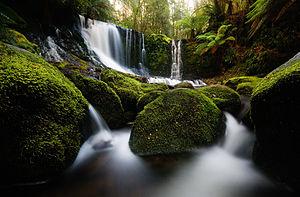
Cette page est une liste des chutes d'eau d'Australie.
Les chutes Horseshoe sont des chutes d'eau du parc national du mont Field au centre de l'île de Tasmanie en Australie. Elles se situes à 100 m en amont des chutes Russell et à quelques km des chutes Lady Barron.
L'environnement est « l'ensemble des éléments qui entourent un individu ou une espèce et dont certains contribuent directement à subvenir à ses besoins », ou encore comme « l'ensemble des conditions naturelles et culturelles susceptibles d’agir sur les organismes vivants et les activités humaines ».